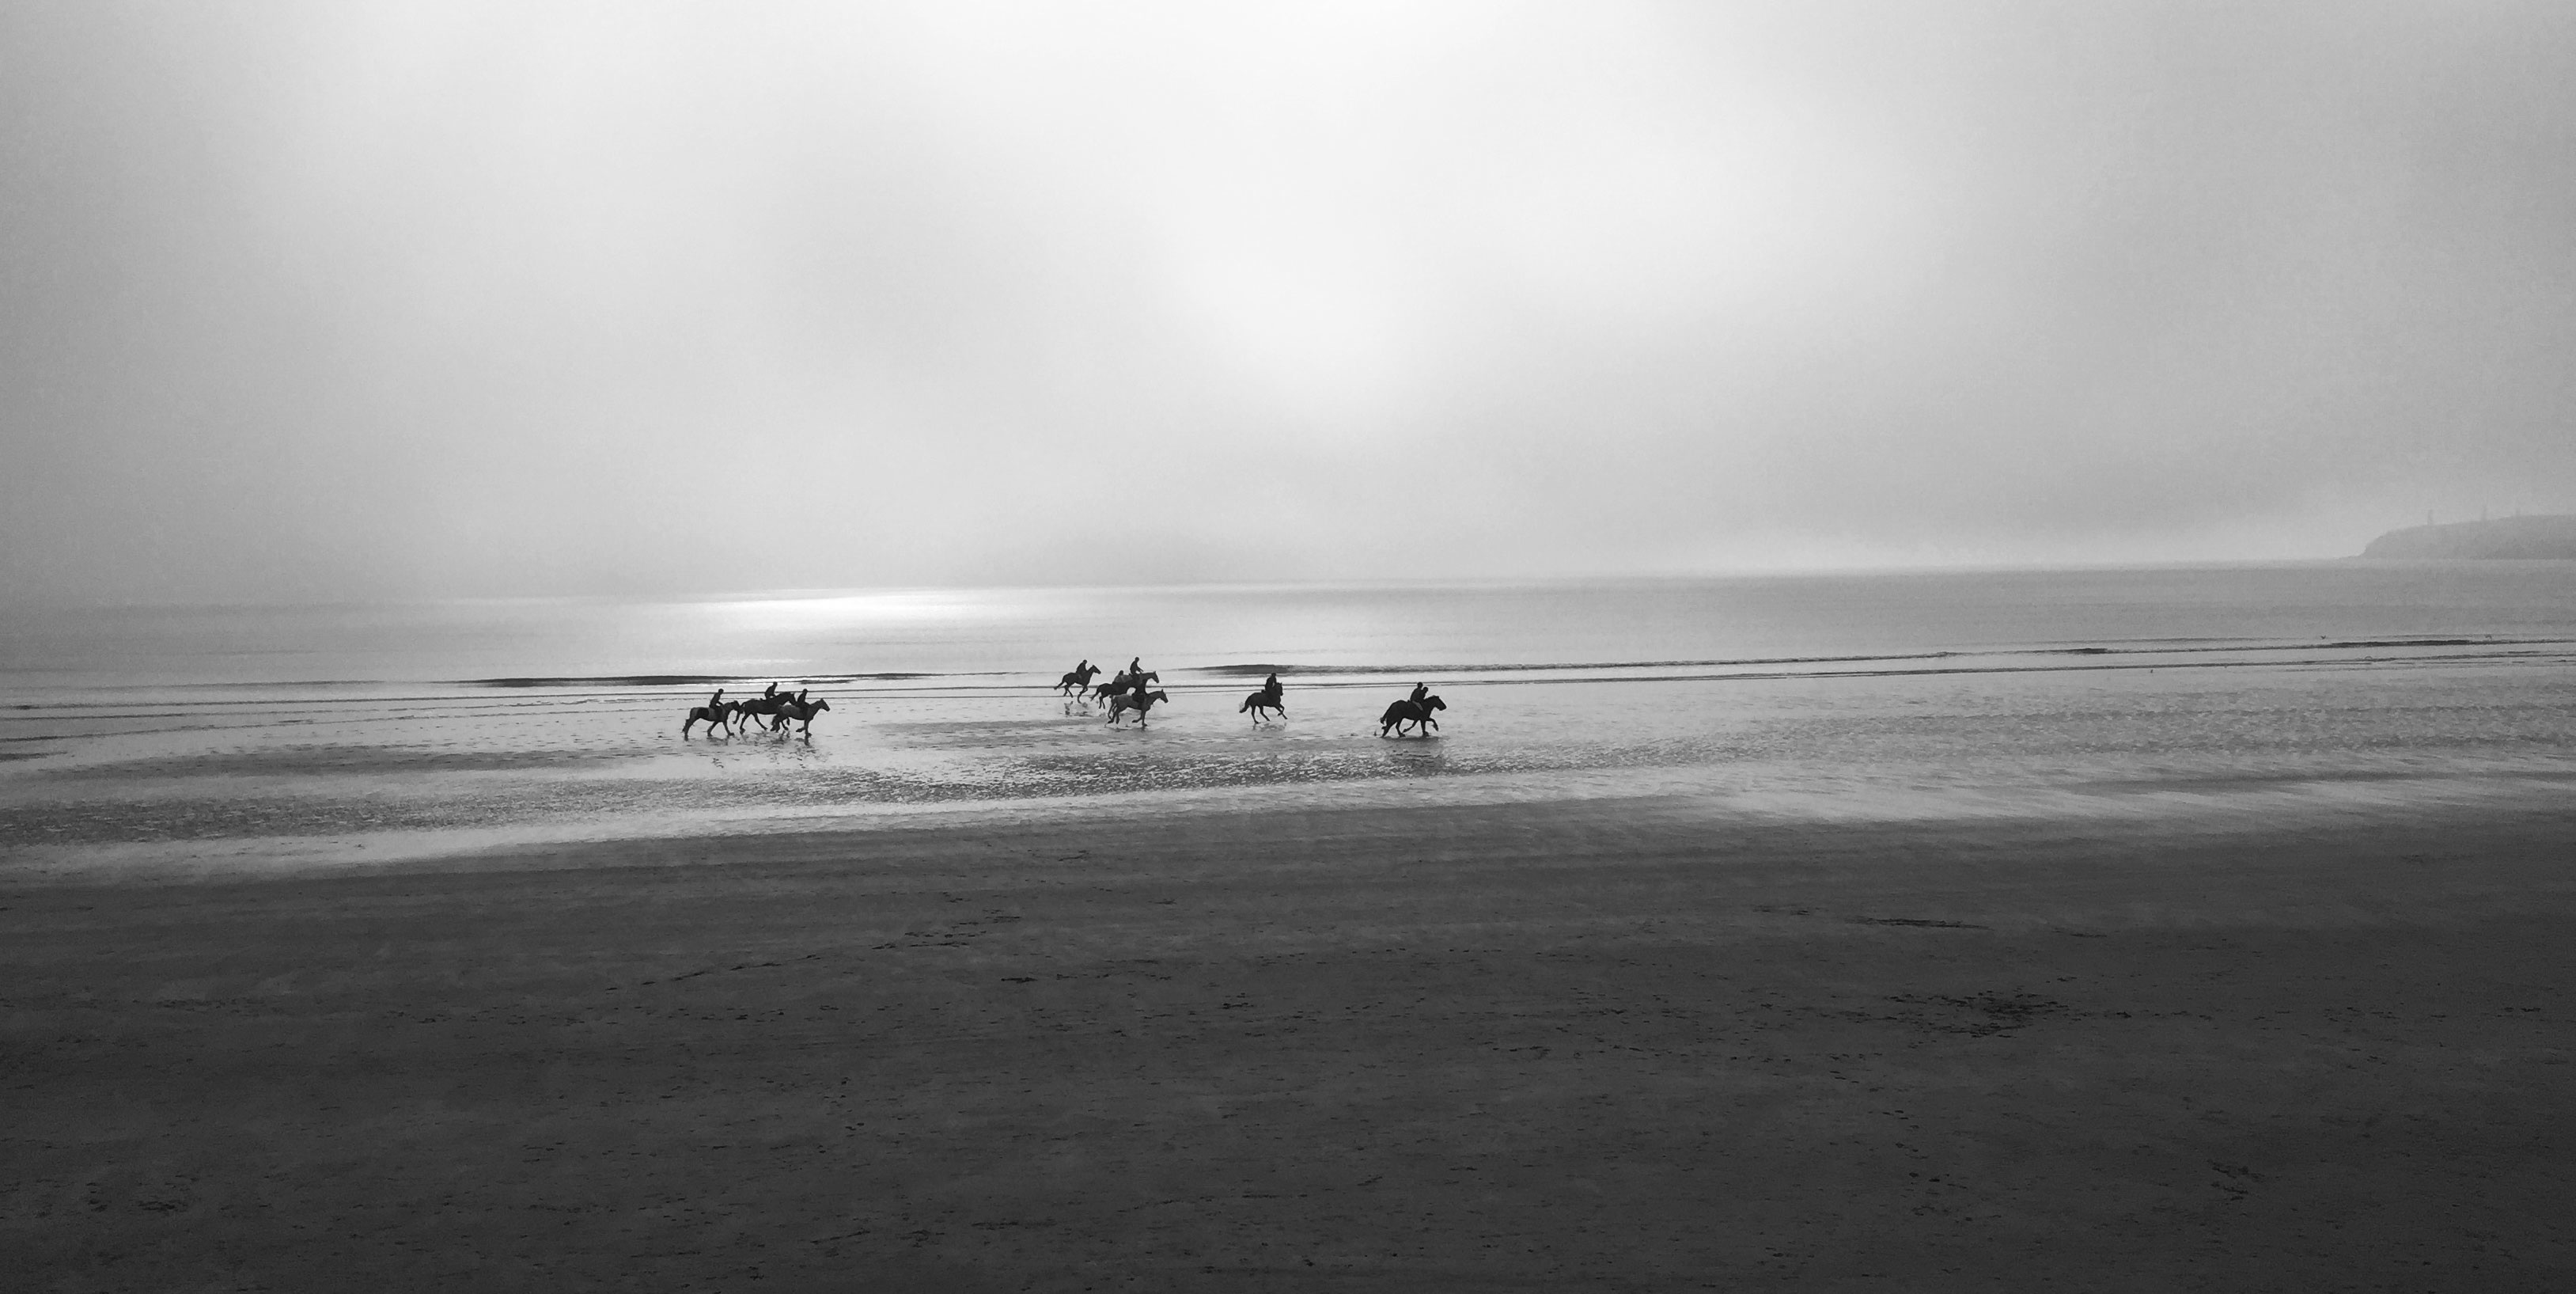
beach, sea, coast, sand, ocean, horizon, cloud, black and white, mist, white, morning, shore, wave, weather, black, monochrome, body of water, monochrome photography, mudflat, atmospheric phenomenon